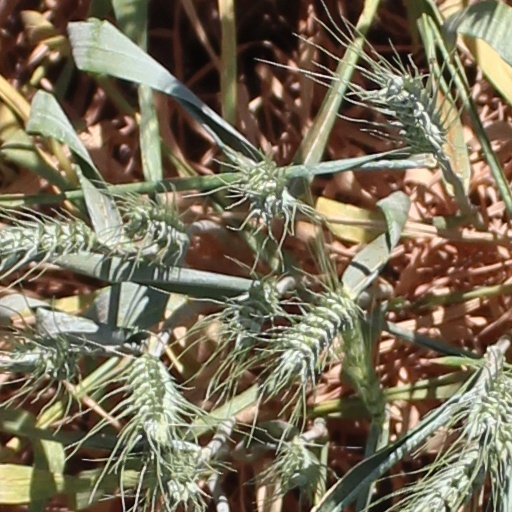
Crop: wheat